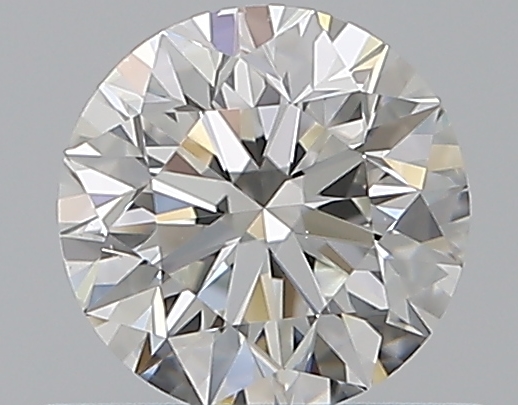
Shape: round
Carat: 0.5
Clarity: VS1
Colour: G
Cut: EX
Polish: EX
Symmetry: EX
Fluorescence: N
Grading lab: GIA
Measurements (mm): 5.01 x 5.04 x 3.19